Holly Springs Raid

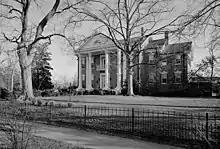
Montrose, an antebellum mansion in Holly Springs, was built in 1858.

Van Dorn left Grenada on December 16 with 3,500 cavalrymen in three brigades. Colonel John Wilkins Whitfield commanded the Texas brigade which consisted of the 3rd Texas, 6th Texas, 9th Texas, and 27th Texas Cavalry Regiments. The Texas brigade under the temporary leadership of Griffiths numbered 1,500 men. William Hicks Jackson led a brigade of 1,200 Tennessee cavalry and Robert McCulloch led a brigade of 800 horsemen from Arkansas, Mississippi, and Missouri. The raiders first marched east in order to get around the Union flank. They arrived in Houston, Mississippi at noon on December 17. Turning to the north, Van Dorn's column reached Pontotoc on December 18. After passing New Albany, the raiders swung west and rested from Holly Springs in the evening.